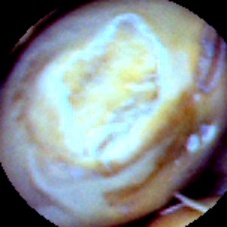
Label: Broken